Ostmecklenburgische Flugzeugbau

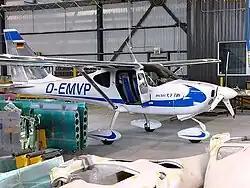
The OMF-100-135 Symphony Thielert Centurion 1.7 diesel-powered prototype

Ostmecklenburgische Flugzeugbau GmbH (East Mecklenburg Aircraft Works GmbH) was a German light aircraft manufacturer in Neubrandenburg, Mecklenburg-Western Pomerania. The company was commonly known as OMF Aircraft.